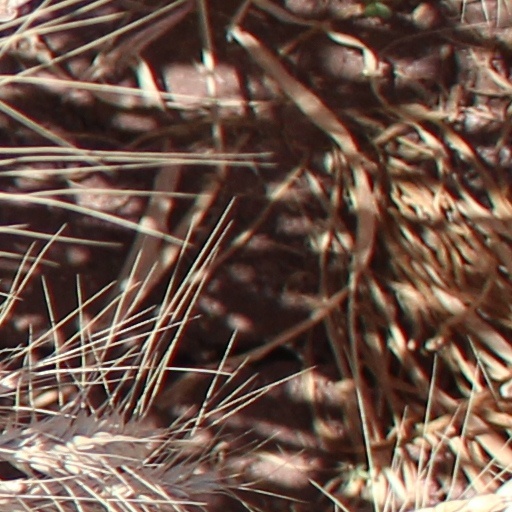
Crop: wheat